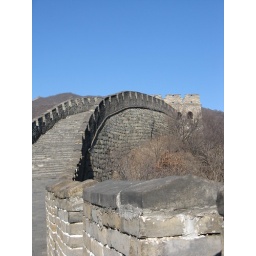
great wall over a hill